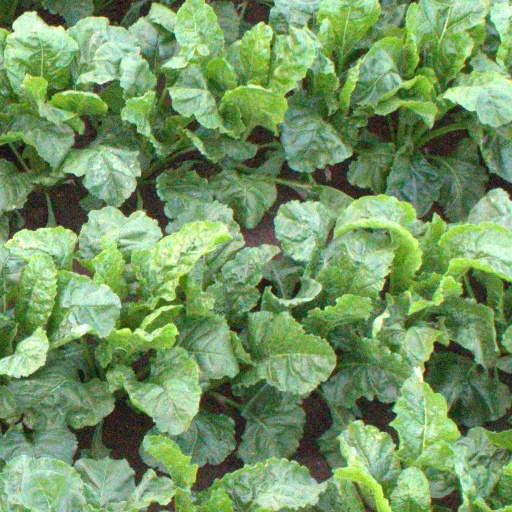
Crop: sugar beet